Sean O'Sullivan (snooker player)

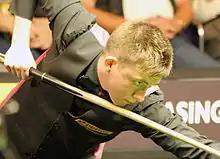
2012 Paul Hunter Classic

O'Sullivan turned professional after qualifying via Event 2 of the 2012 Q School and gained a two-year tour card for the 2012–13 and 2013–14 snooker seasons. In the event, he beat Christopher Keogan 4–1, Nick Dyson 4–0, Mohammed Al Shaikh from Bahrain 4–1 and Michael Wild 4–3, before seeing off Ryan Causton 4–1 in the quarter-finals.